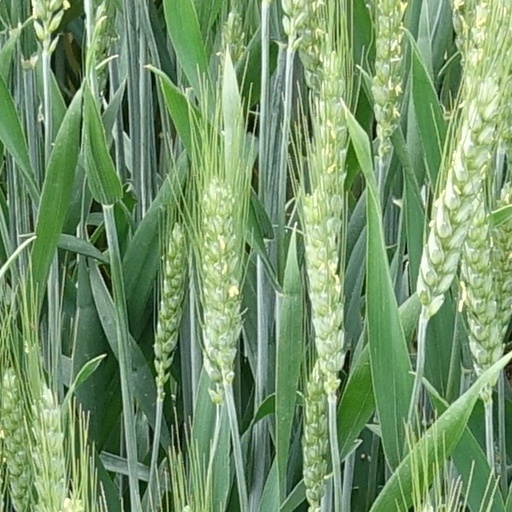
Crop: wheat